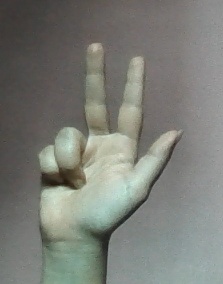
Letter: al